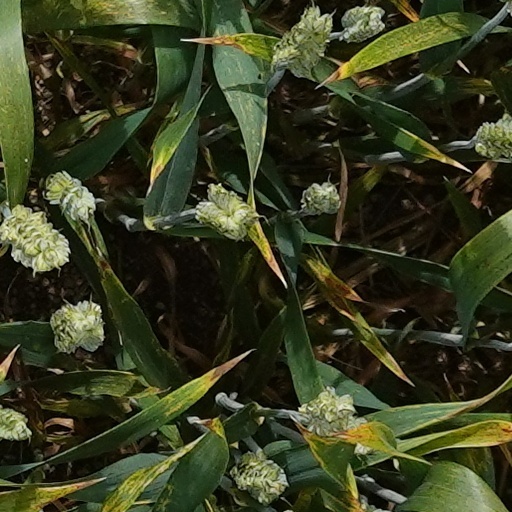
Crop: wheat